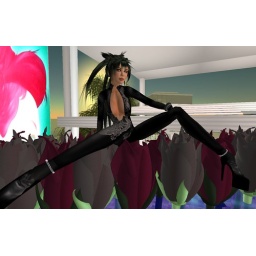
sitting on my new gothic &amp;amp; black rose bed in the pool